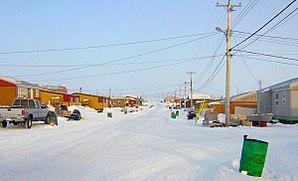
Gjoa Haven, est un hameau du Nunavut, situé au-dessus du cercle arctique dans la région de Kitikmeot, à 1 056 km au nord-est de Yellowknife. C'est le seul établissement sur l'île du Roi-Guillaume. Le nom de Gjoa Haven vient du norvégien Gjøahavn, ou baie de Gjøa. C'est le nom que l'explorateur polaire Roald Amundsen donna au lieu en honneur de son navire, le Gjøa. L'atlas mondial Rand McNally de 2008 indique le nom de Oqsuqtooq, mais son statut n'est pas confirmé.